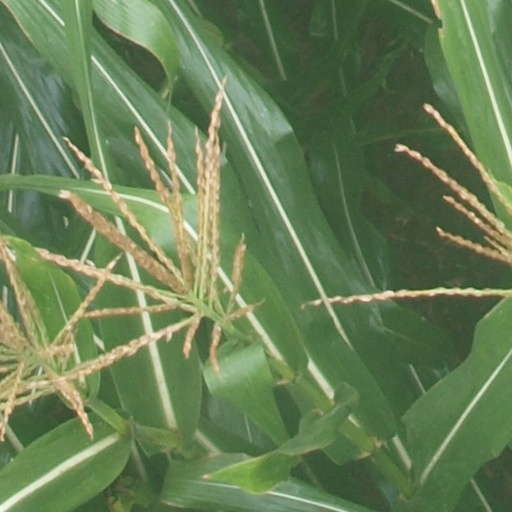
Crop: maize; corn